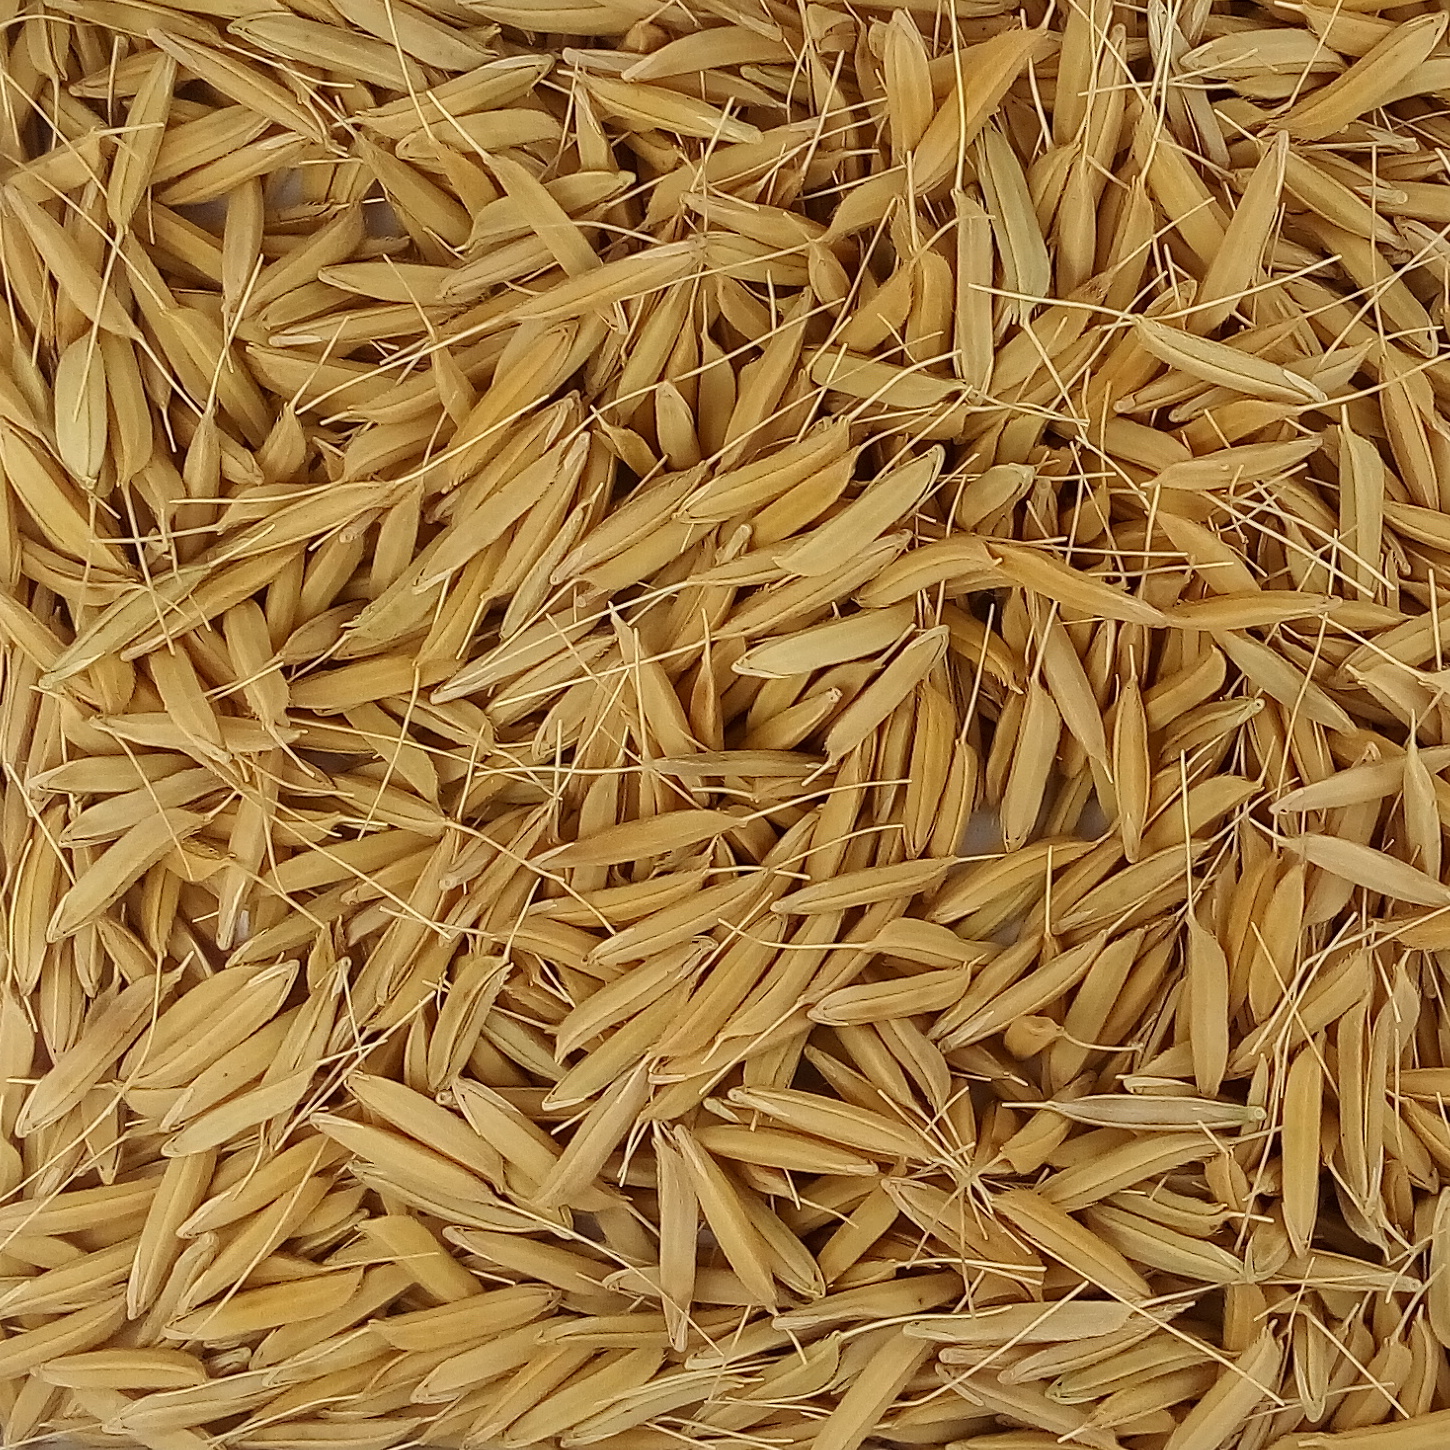
Rice seed variety: PB1